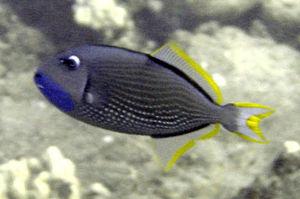
Xanthichthys est un genre de poissons tetraodontiformes, de la famille des Balistidae.